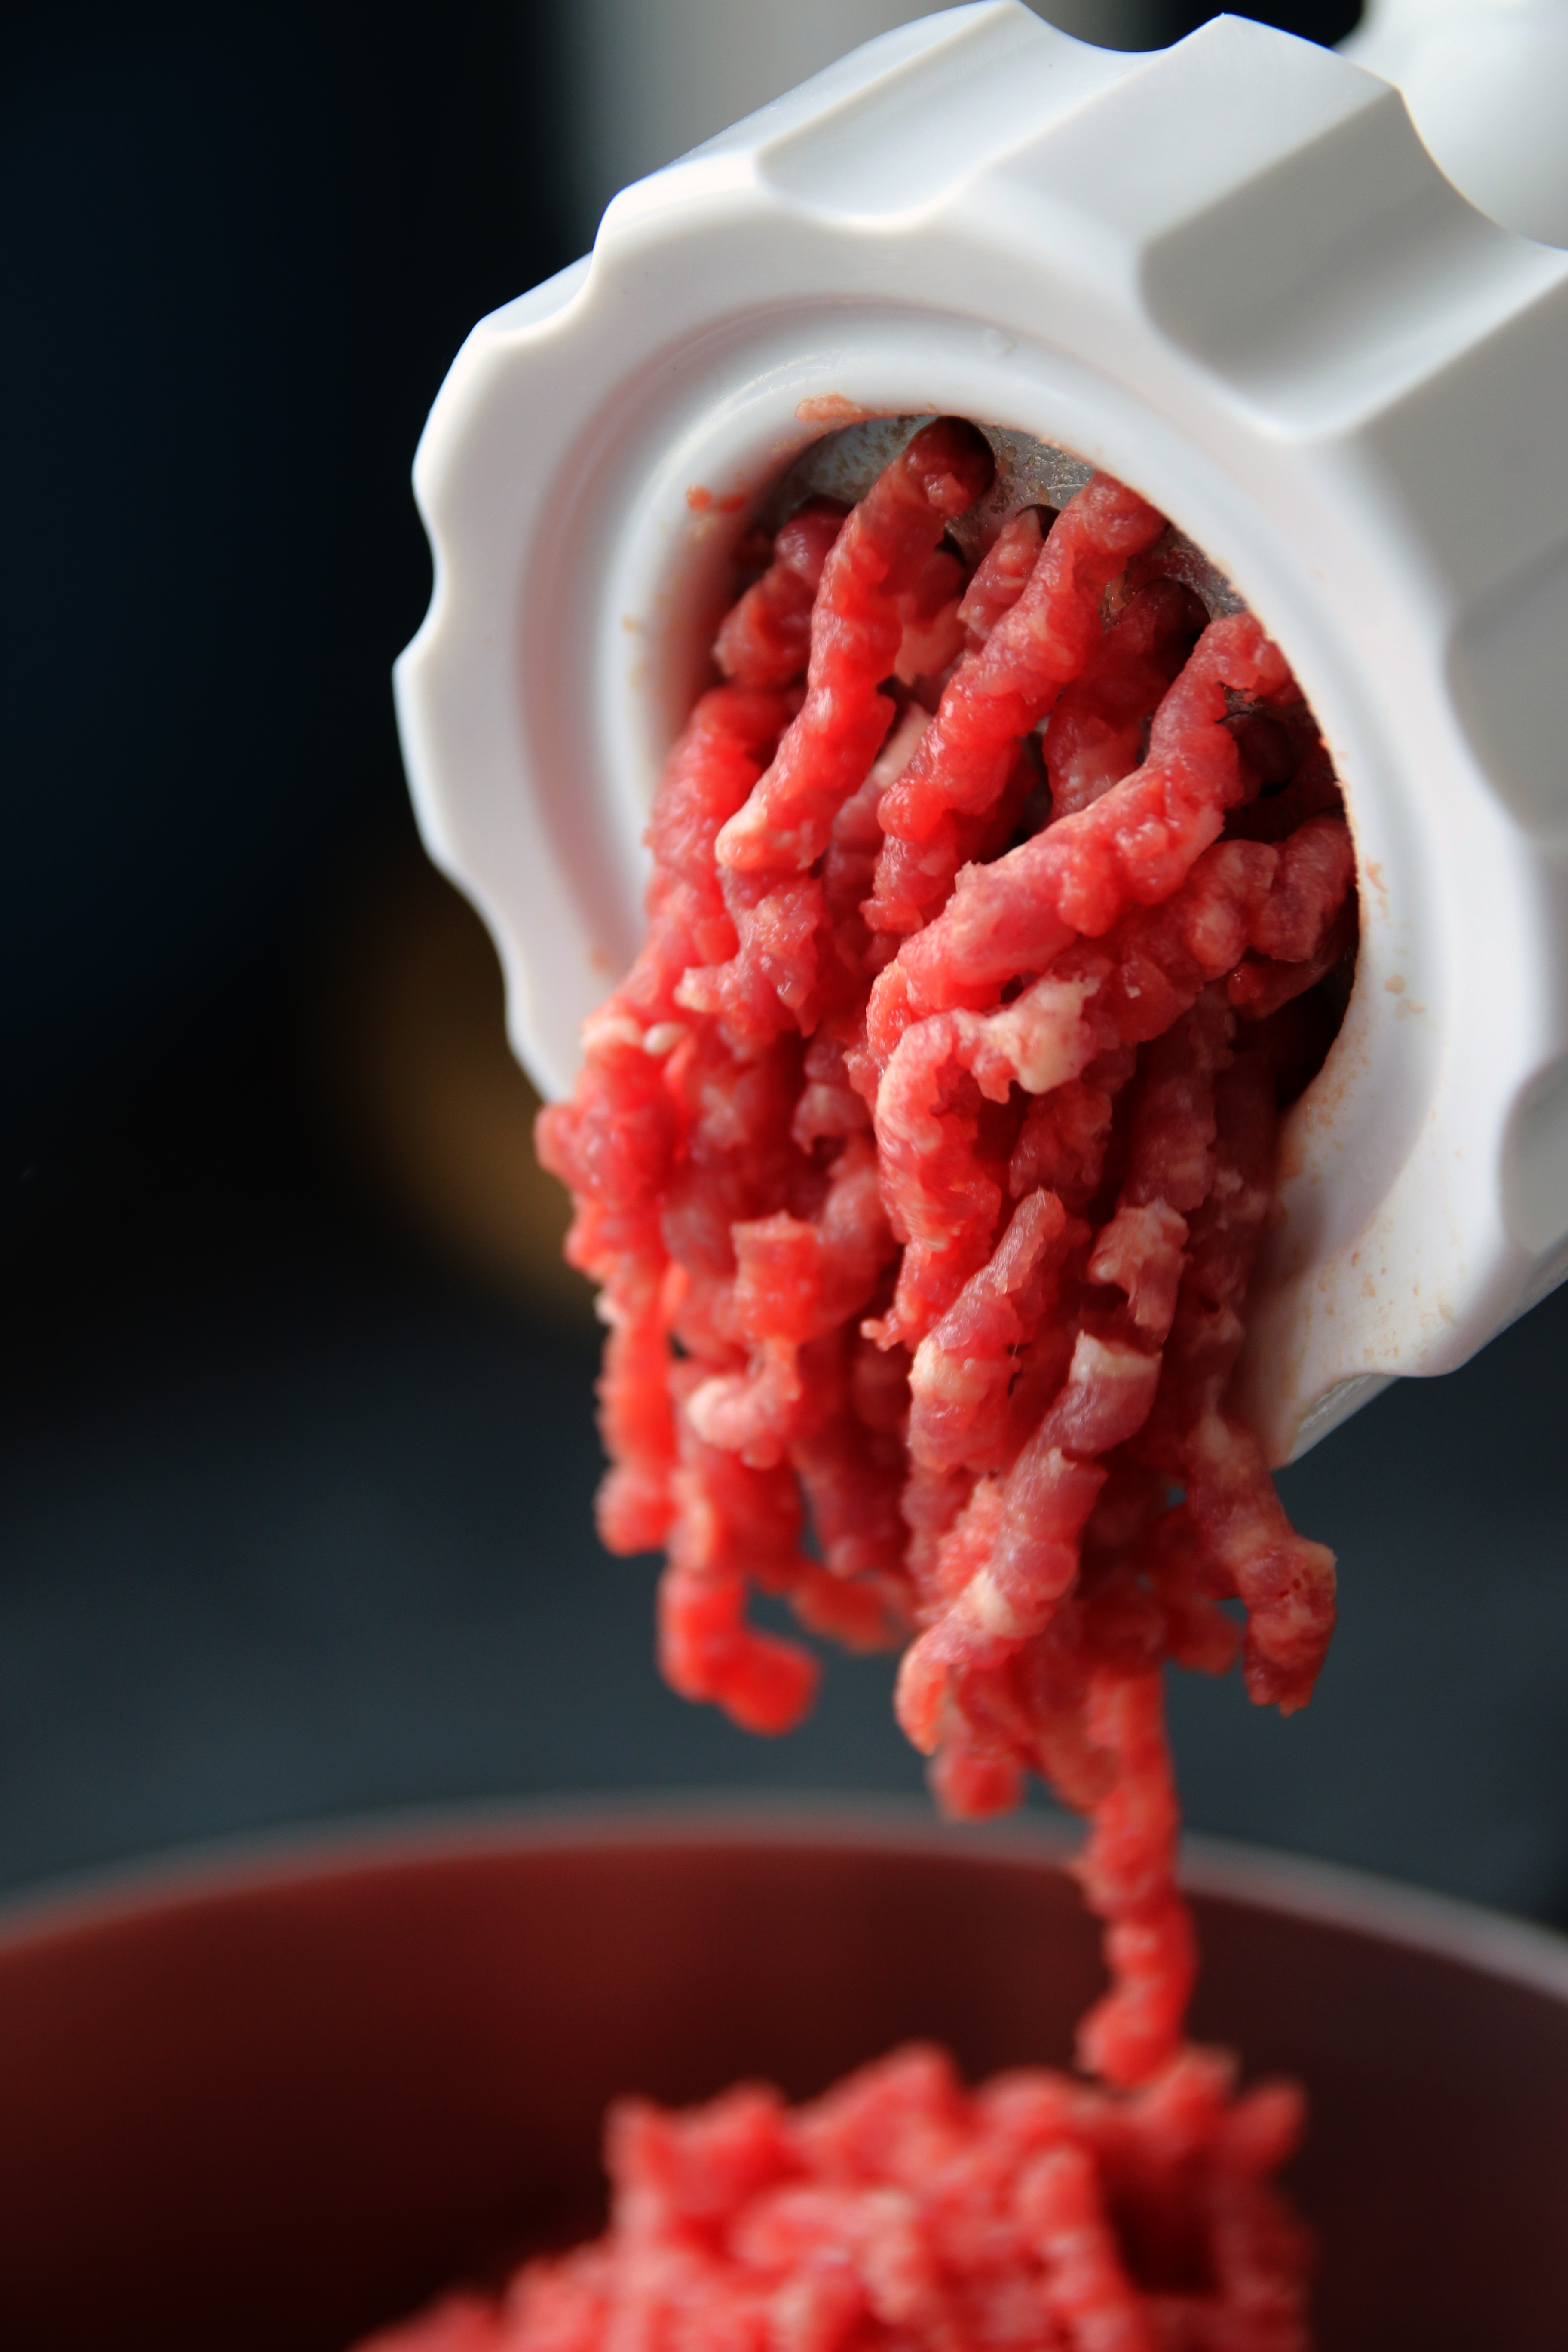
plant, raspberry, fruit, berry, flower, food, red, produce, vegetable, dessert, beef, strawberry, organ, strawberries, minced meat, hack, macro photography, flowering plant, do it yourself, ground beef, land plant, food processor, mincer